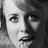
Emotion: surprise